Tornado preparedness

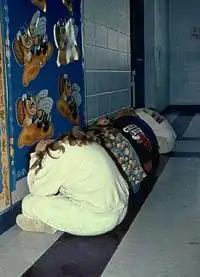
Students participate in a tornado drill, lining up along an interior wall and covering their heads.

Generally accepted tips to minimize risk of injury or death during and after a tornado include wearing sturdy shoes or boots, a helmet, long sleeves, gloves, and a heavy quilt or coat. These can offer extra protection from shards of glass, splinters and other airborne objects.